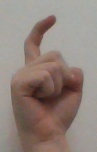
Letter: ra